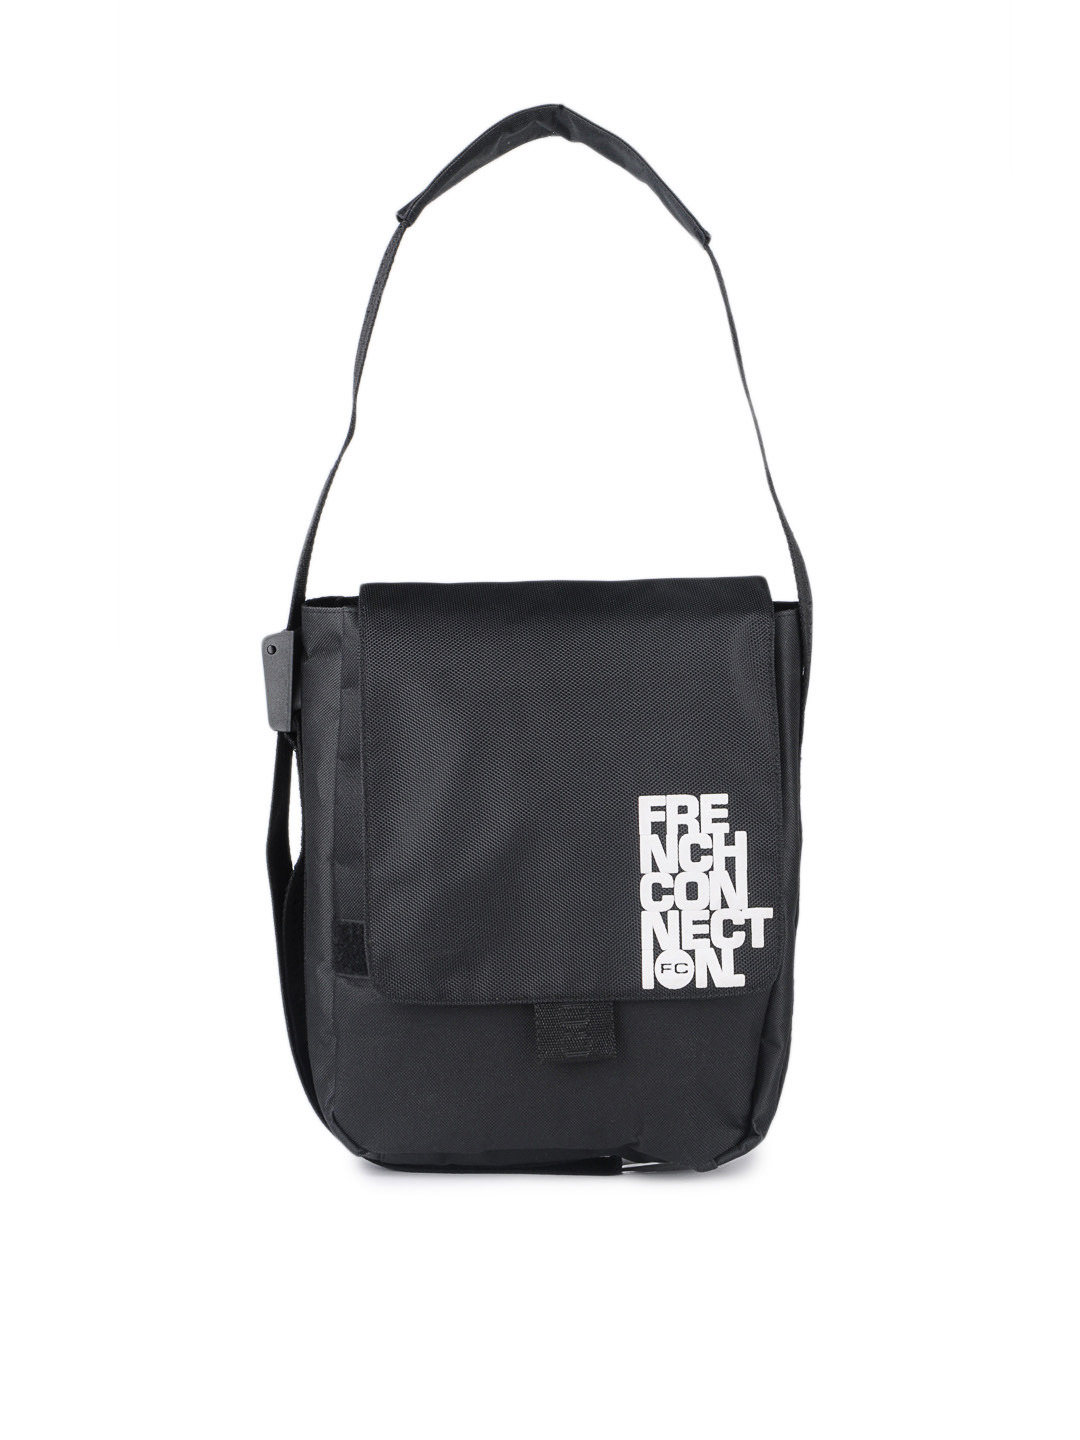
French Connection Men Black Bag
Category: Accessories / Bags / Handbags
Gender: Men
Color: Black
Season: Summer 2012
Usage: Casual